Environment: real
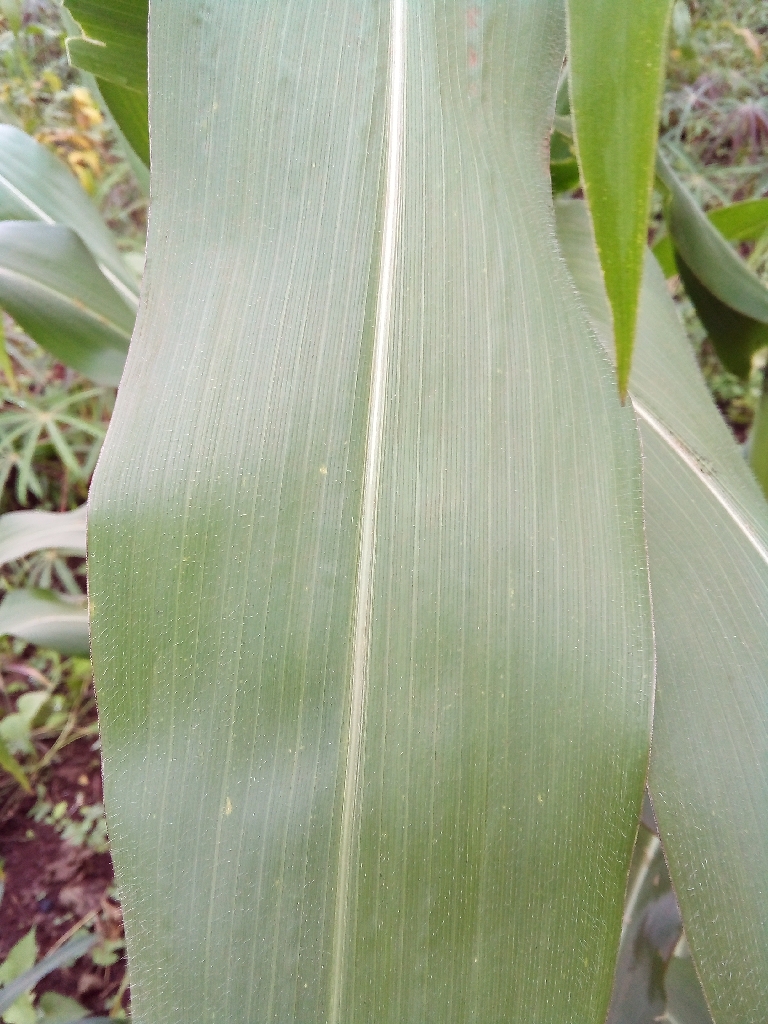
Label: healthy